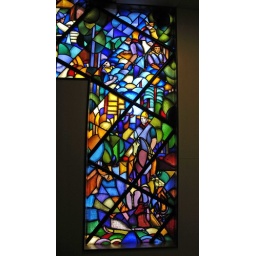
Detail of glass window in the store &amp;quot;De Bijenkorf&amp;quot;, The Hague, Netherlands